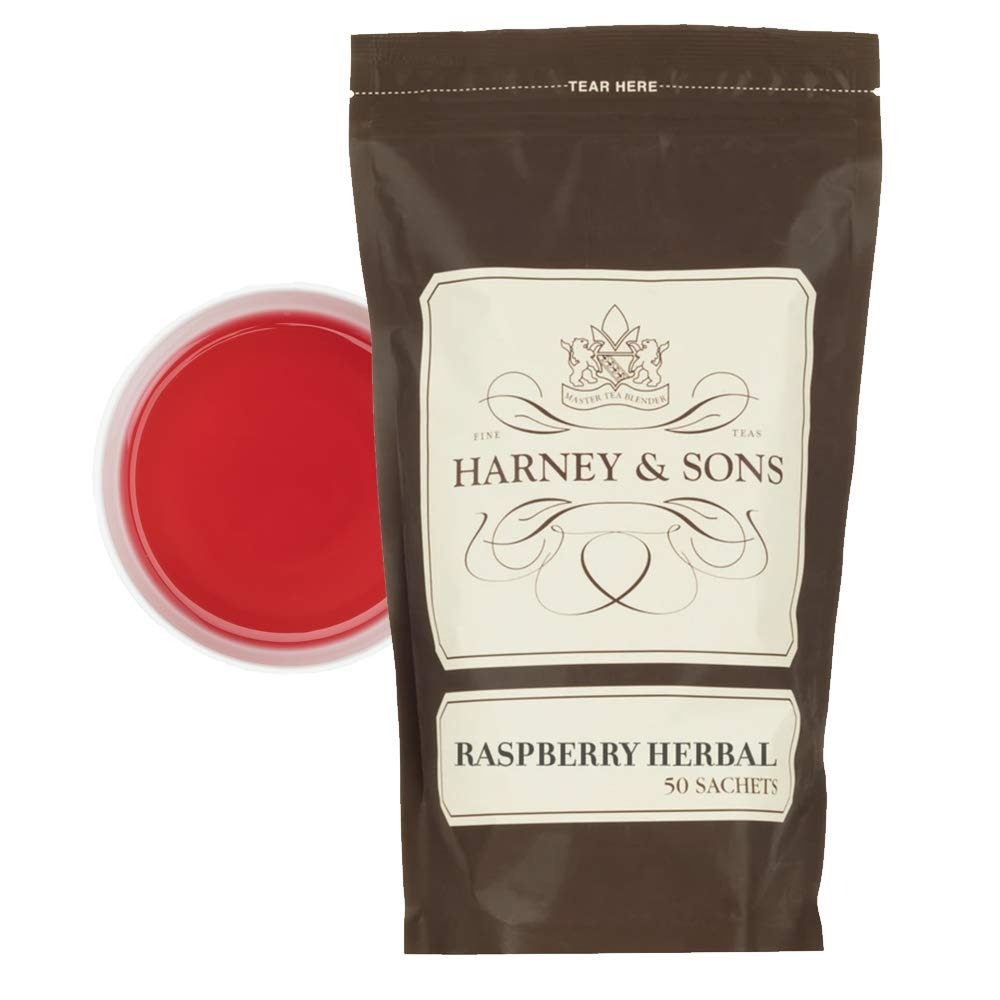
Item Name: Harney & Sons Raspberry Herbal Tea, 50Count
Bullet Point 1: It looks especially tempting when brewed in a Glass teapot and served at parties.
Bullet Point 2: Bulk bag of 50 Sachets
Bullet Point 3: 100% herbal - No caffeine
Bullet Point 4: Ingredients: rosehips, hibiscus, orange peel, raspberry flavor, apple pieces, lemon peel, spearmint, raspberry flakes, peppermint. Contains Natural flavors.
Bullet Point 5: Our Raspberry herbal tisane is a mixture of rosehips, hibiscus, raspberry leaves and raspberry flavor that produces a bright, great-tasting tea.
Value: 50.0
Unit: Count

Price: 44.11